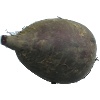
Label: Beetroot 1